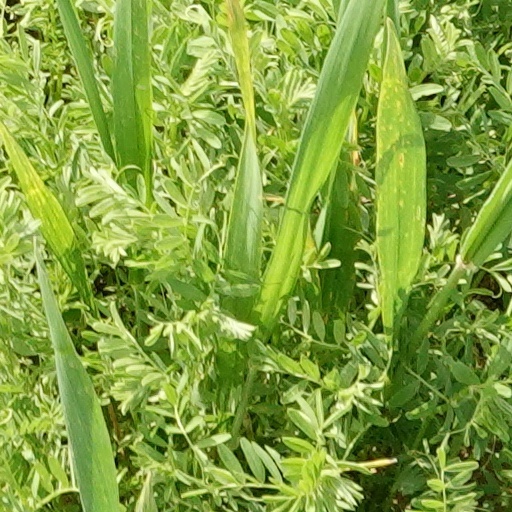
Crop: wheat